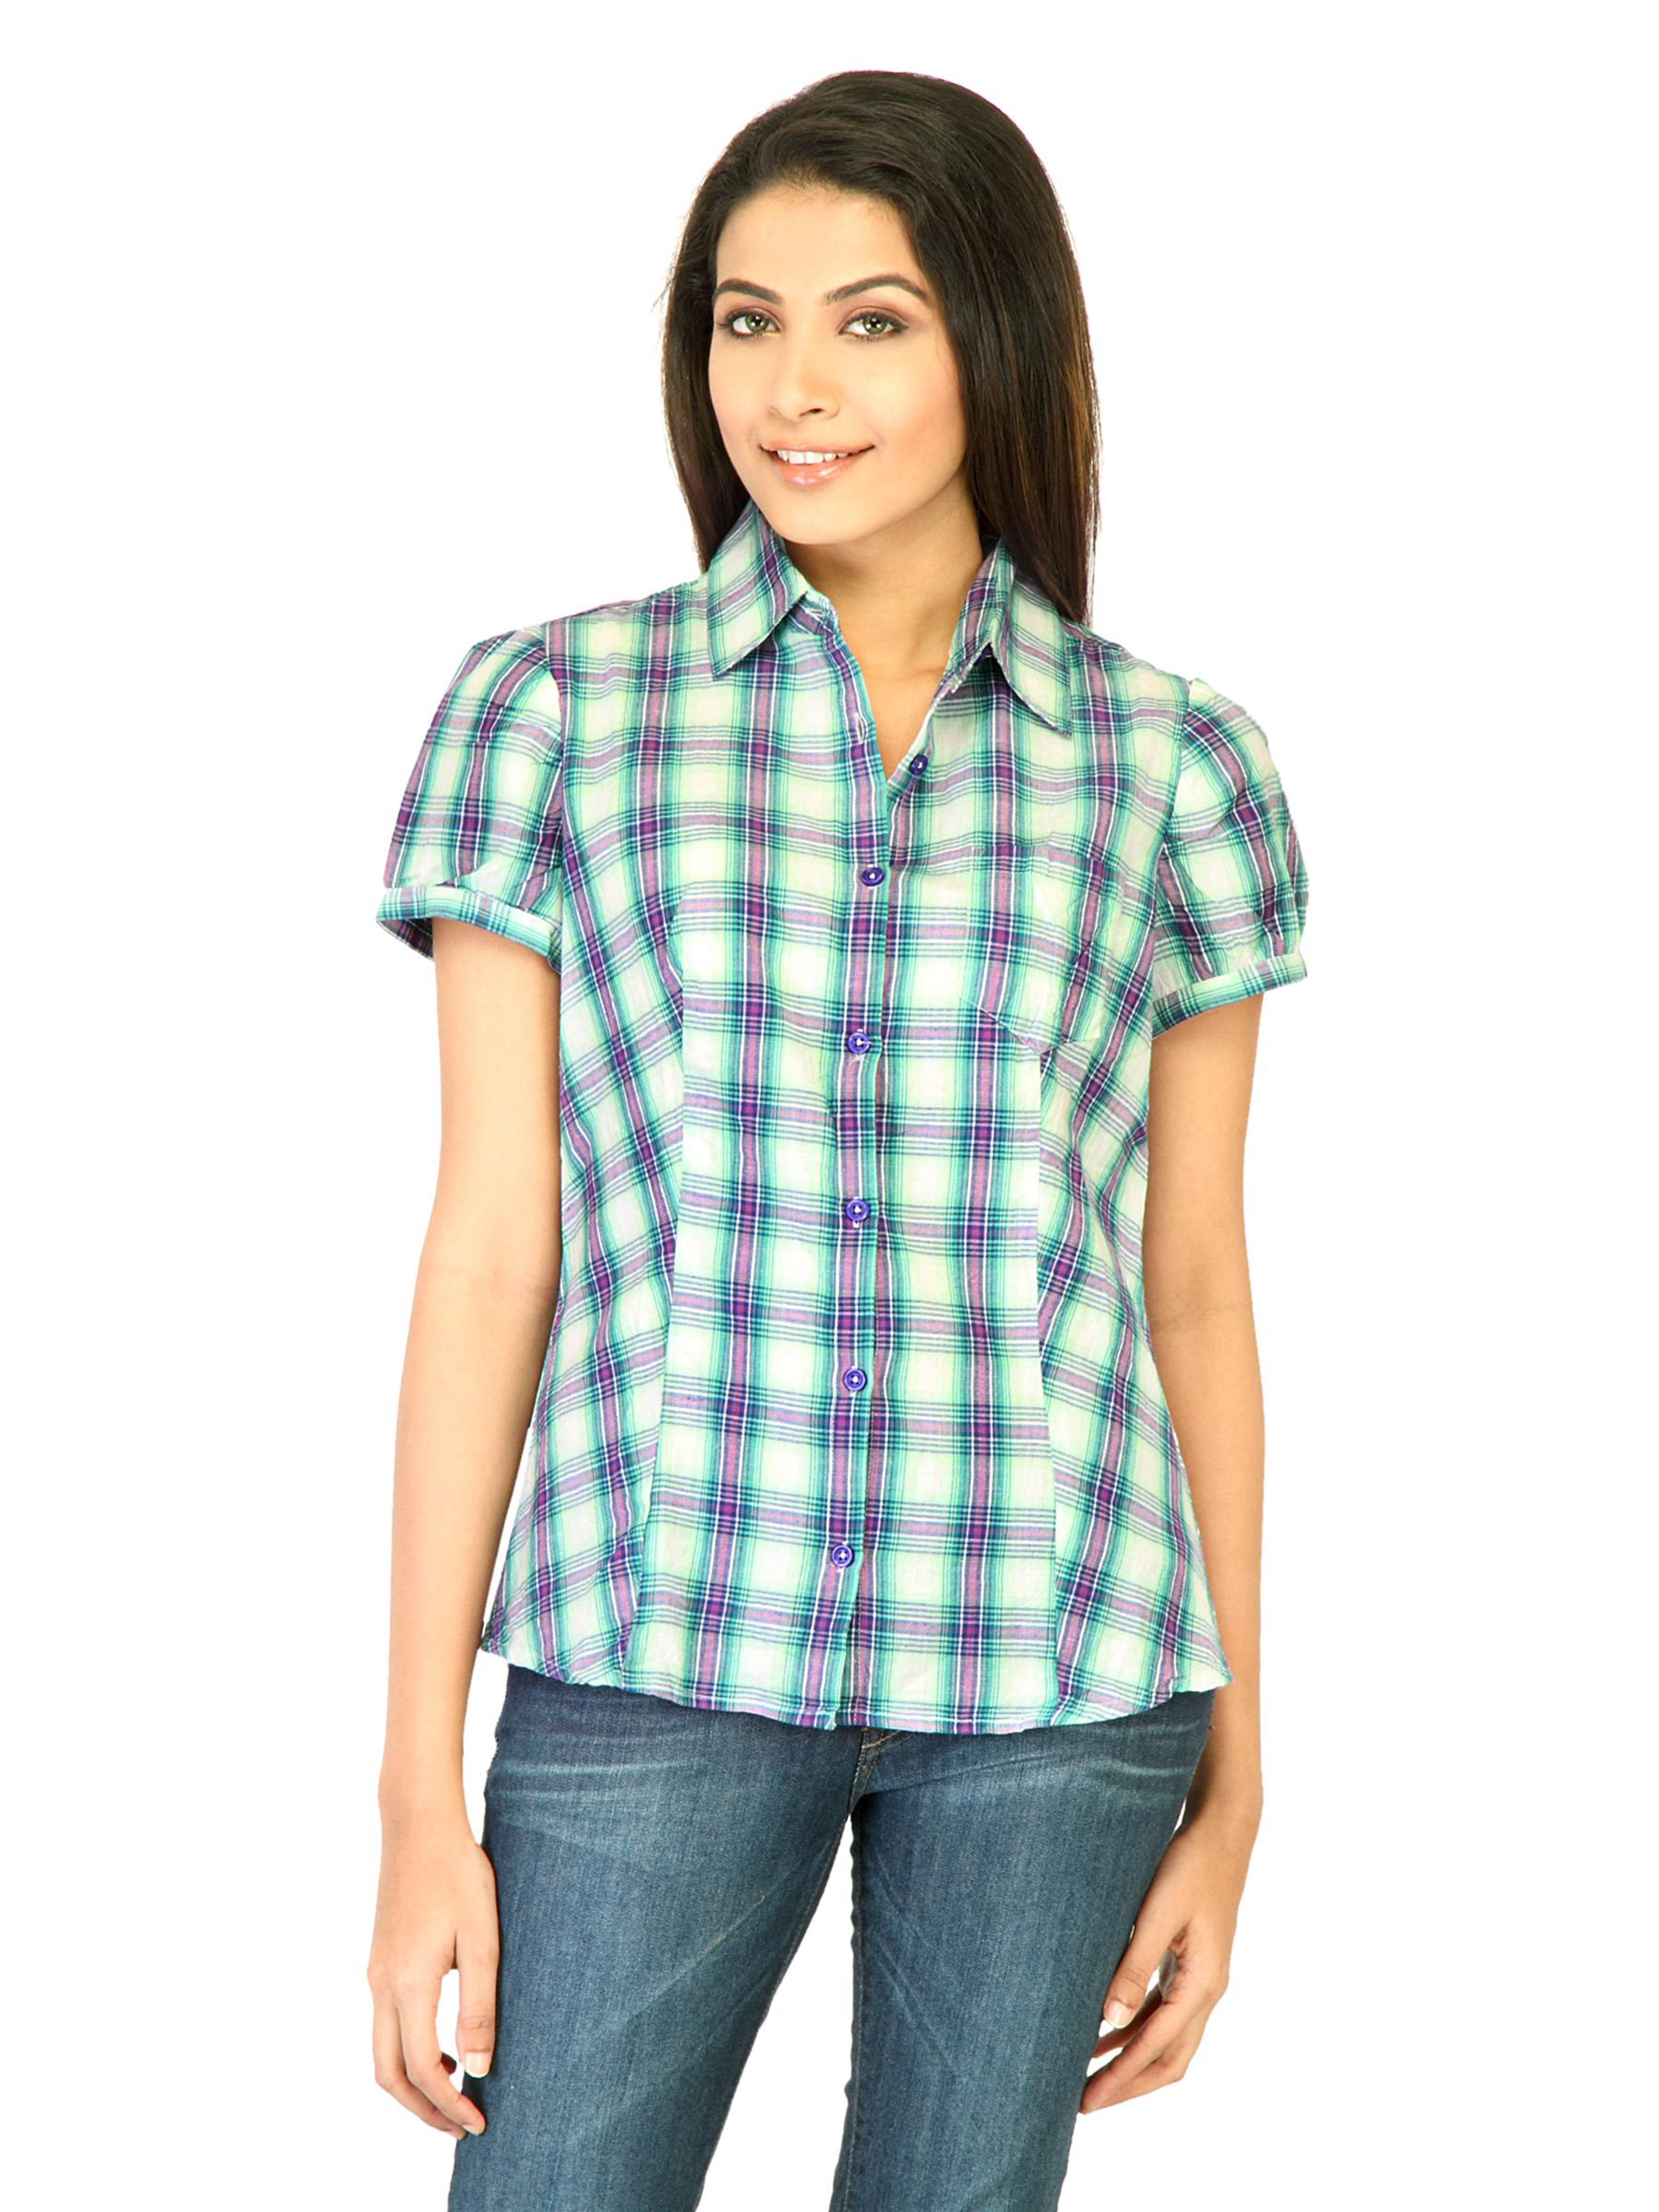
United Colors of Benetton Women Check Green Shirts
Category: Apparel / Topwear / Shirts
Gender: Women
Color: Green
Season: Summer 2011
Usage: Casual